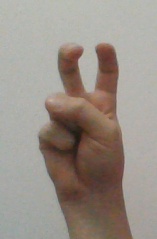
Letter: toot